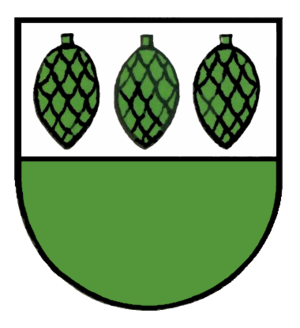
Blasonnement du Schmieh en Bad_Teinach-Zavelstein